Indian Singaporeans

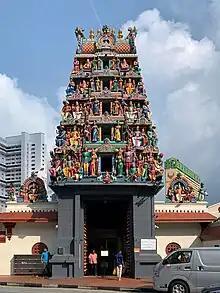
Founded in 1827, Sri Mariamman Temple is Singapore's oldest Hindu temple.

Following the Portuguese colonisation of Malacca (Malaysia) in 1511, the Portuguese government encouraged their explorers to bring their married Indian women who were converted already to Roman Catholic Christianity, under a policy set by Afonso de Albuquerque, then Viceroy of India. These people were Goan Catholics (Konkani Catholics) and Bombay East Indians (Catholics of Marathi descent). Kuparis who were of mixed Samvedic Brahmin, Goan and Portuguese descent also arrived. Sinhalese and their children from Portuguese that include Portuguese Burghers from Portuguese Ceylon also came later. Their children already intermarried with Malay population, losing their ethnic identities. Indian contact was rekindled from 1819 to World War II, when both India and Singapore were under British colonial rule. Unlike earlier forms of contact, this led to mass migration and, eventually, the formation of a large, settled and distinct population. By 1824, Singapore's first census counted 756 Indian residents, or about 7% of the total population. In 1826, official figures give a total population of 13,750, of which 1,021 are Indians – 244 from Bengal and 777 from the Coromandel Coast, most of whom were males.